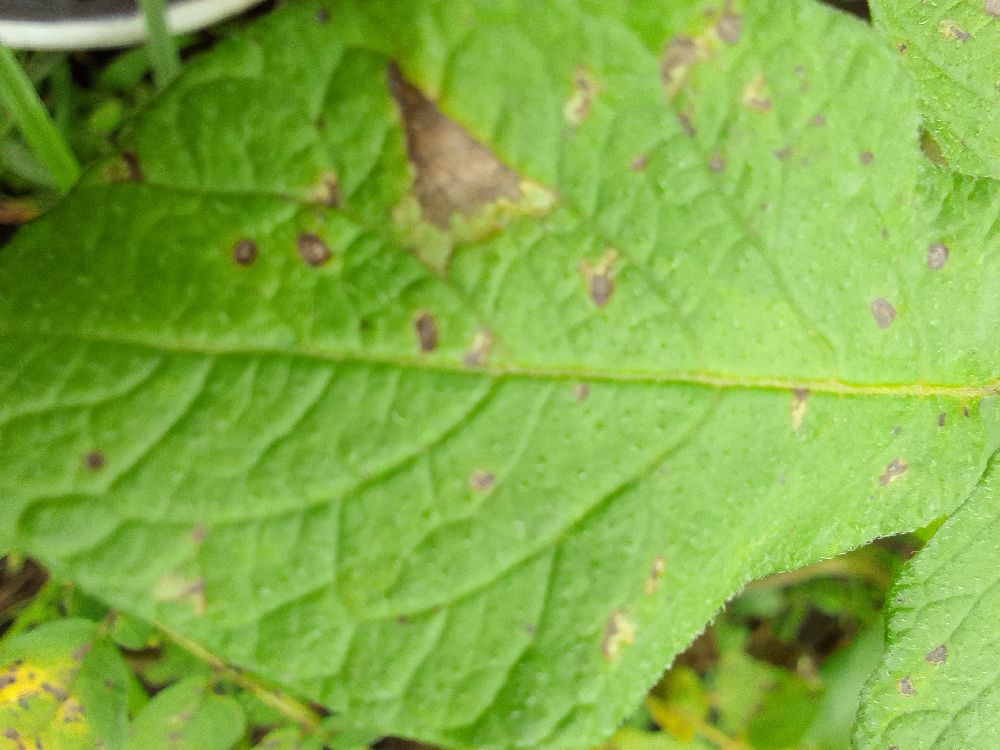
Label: Late blight